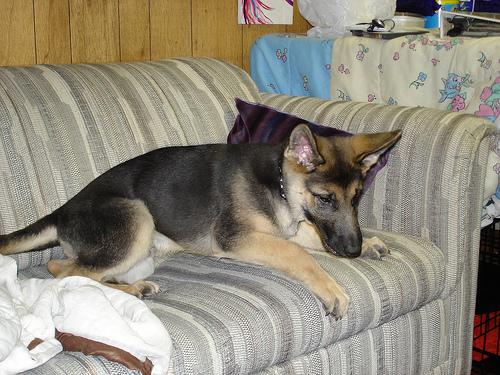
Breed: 211-n000018-German_shepherd